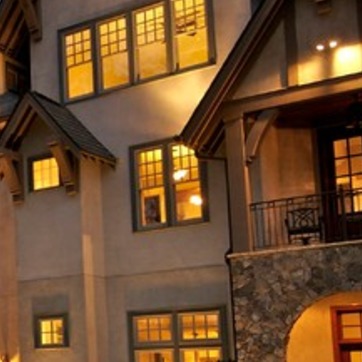
Material: glass